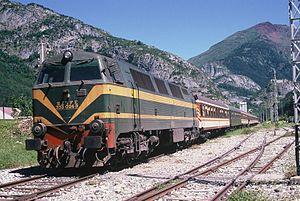
La 333-024 à la gare de Canfranc (Aragon, Espagne).
Les 93 machines de la série 333.0 sont commandées par la Renfe en 1973 afin de remplacer les diesel-hydrauliques de la série 340 qui présentent de gros problèmes de fiabilité mais aussi pour pallier le manque de machines diesel de grande puissance sur le réseau, à une époque où la traction vapeur vit ses dernières heures.